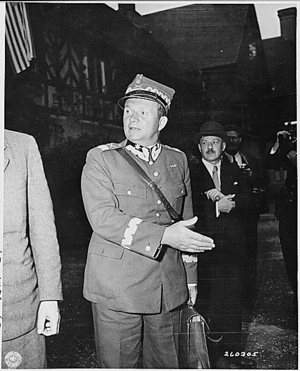
Michał Rola-Żymierski est un membre de haut rang du Parti communiste polonais et un commandant militaire, également agent secret du NKVD. Il est fait maréchal de Pologne par ordre de Joseph Staline de 1945 jusqu'à sa mort.